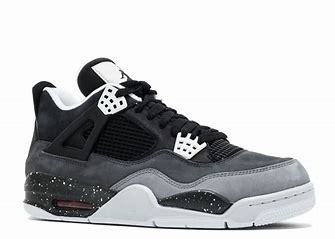
Brand: Jordan
Model: 4 Retro